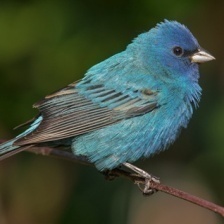
Species: INDIGO BUNTING
Scientific name: PASSERINA CYANEA
ImageNet parent category: indigo_bunting